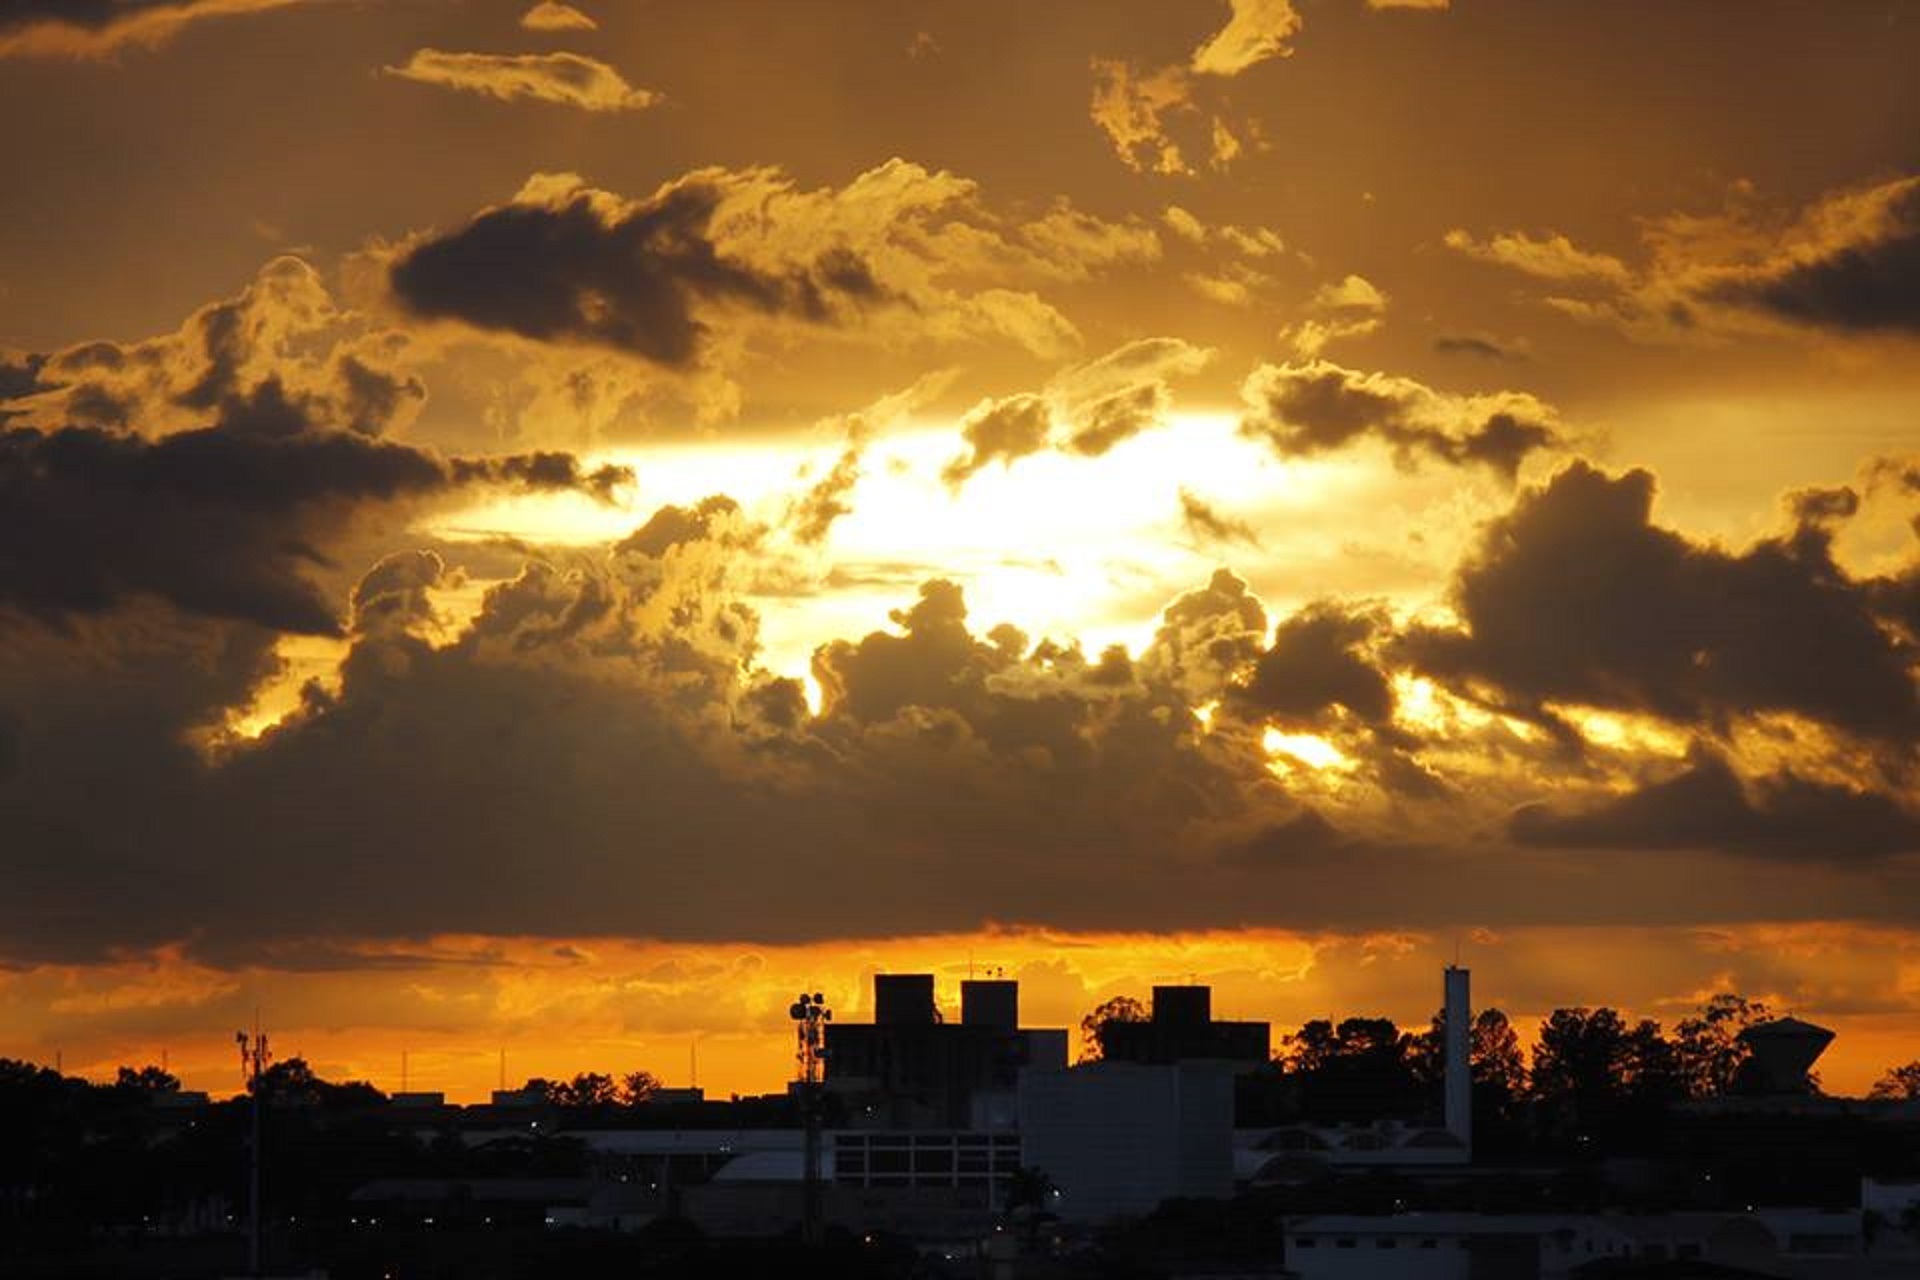
nature, horizon, cloud, sky, sun, sunrise, sunset, skyline, sunlight, morning, dawn, atmosphere, dusk, evening, twilight, houses, rays, sol, silhouettes, eventide, afterglow, end of afternoon, meteorological phenomenon, red sky at morning